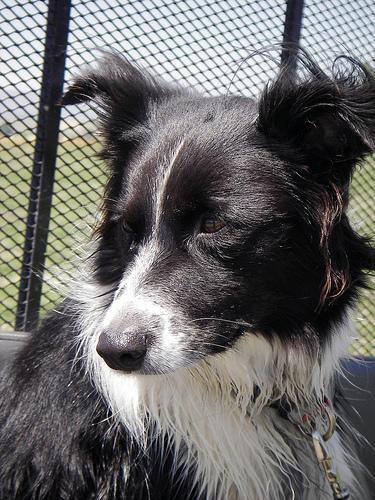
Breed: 227-n000094-collie